Novillers

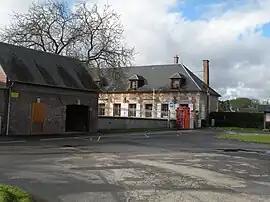
The town hall in Novillers

Novillers is a commune in the Oise department in northern France.